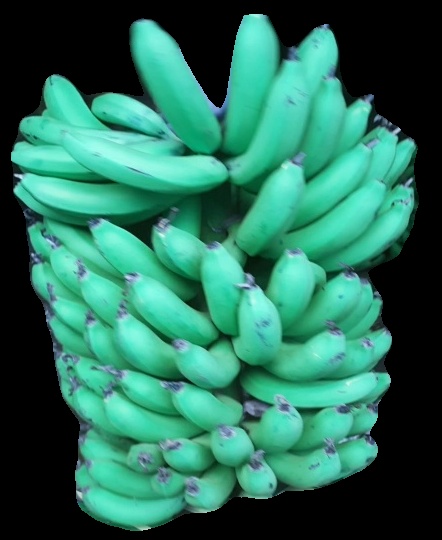
Variety: pachbale
Grade: grade1